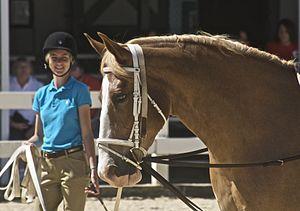
Le BWP, cheval de sang belge, Belgisch Warmbloedpaard, warmblood belge ou belge sang chaud est une race chevaline de sport belge, élevée surtout dans le nord de la Belgique, en région flamande. Il ne doit pas être confondu avec le SBS ou cheval de sport belge, qui est élevé dans le sud de la Belgique, en région wallonne. Les deux races ont cependant la même origine. Le cheval de trait léger belge a été amélioré dans les années 1960 par des étalons selle français, anglais, irlandais et allemands. Depuis, le programme d'élevage très technique a propulsé la race aux premiers rangs des chevaux de sports internationaux. Le stud-book du BWP sélectionne ses reproducteurs par des concours d'élevage et une expertise annuelle des étalons avec des critères rigoureux de modèle, d'allures et d'origines. Il accepte des étalons « performers » de races européennes.